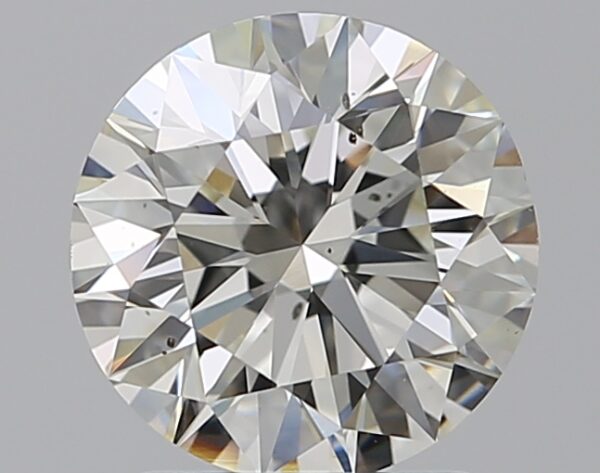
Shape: round
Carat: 1.7
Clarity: VS2
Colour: I
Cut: EX
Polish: EX
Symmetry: EX
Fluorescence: ST
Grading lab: GIA
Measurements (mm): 7.55 x 7.6 x 4.76